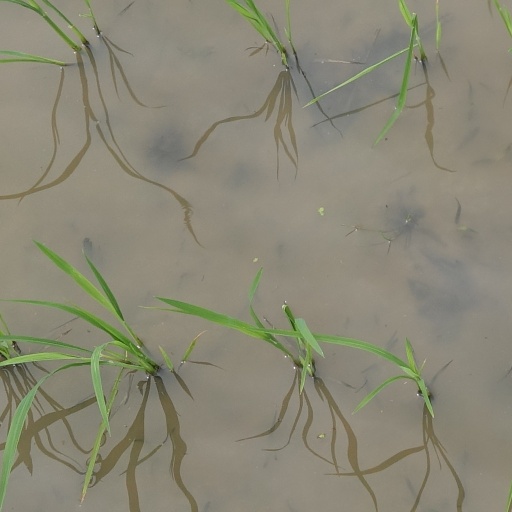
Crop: rice